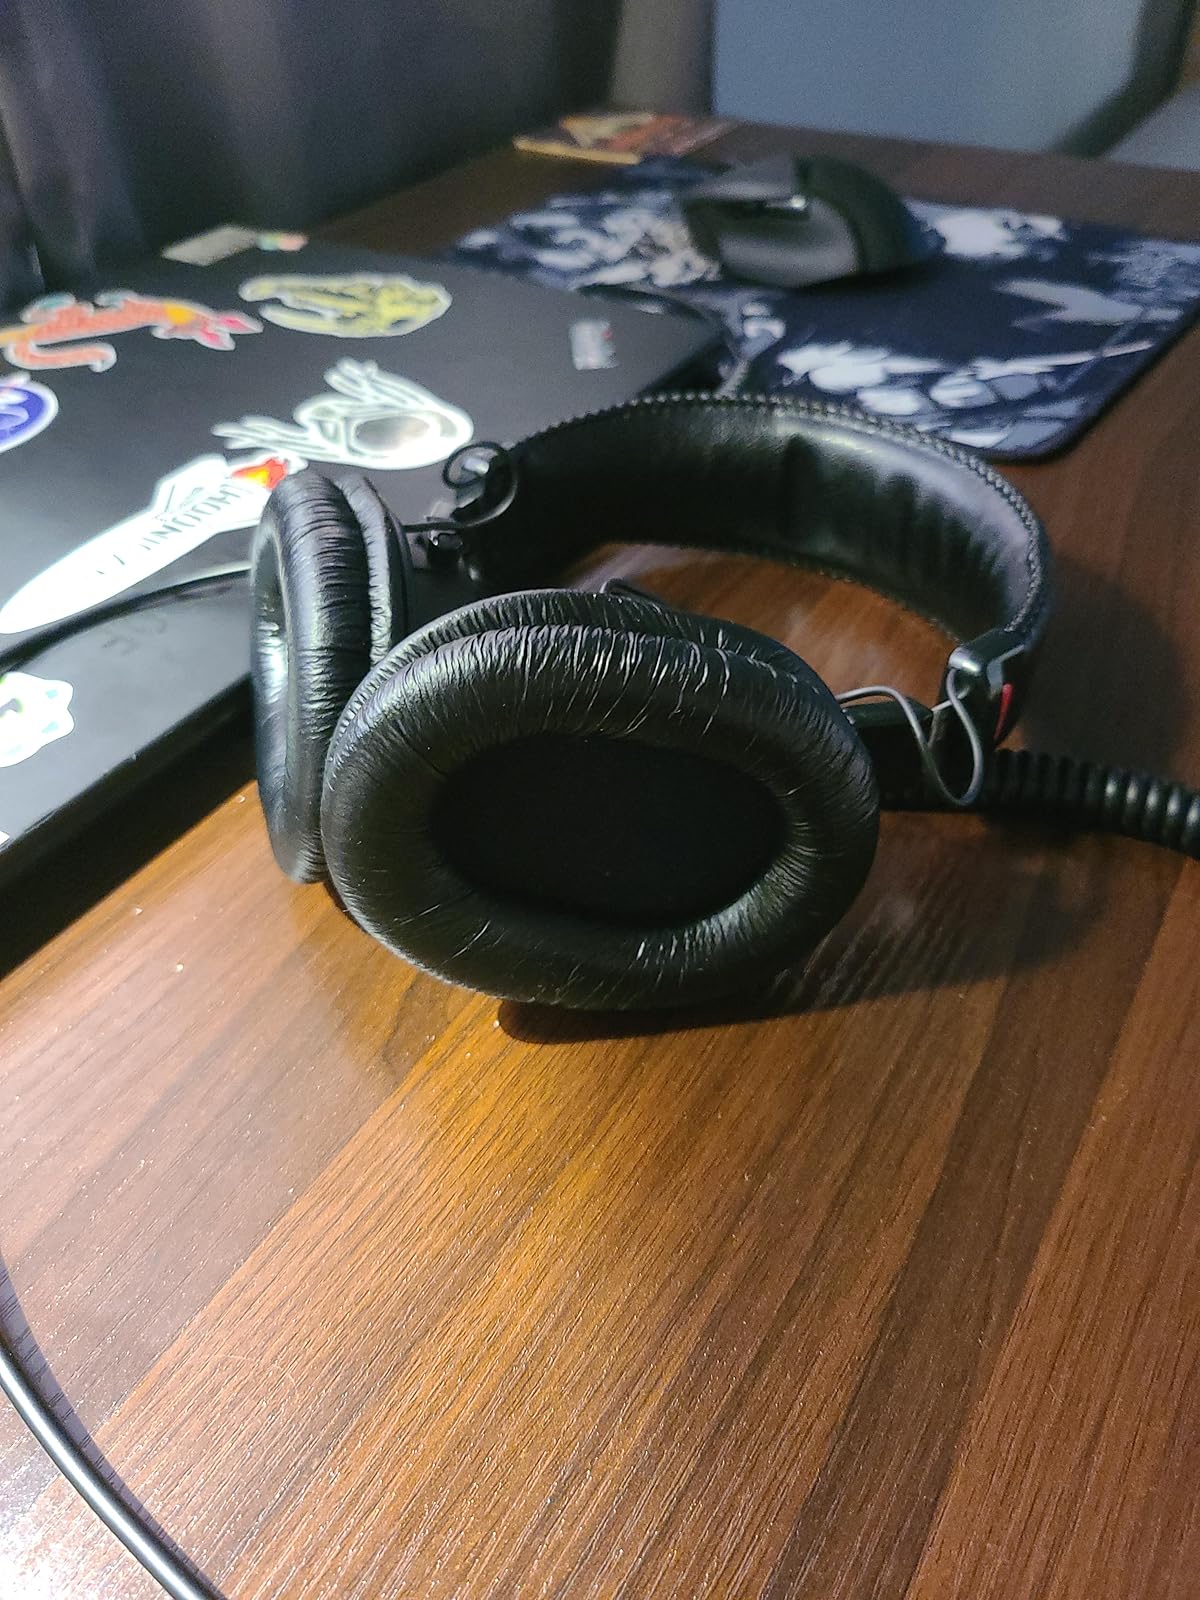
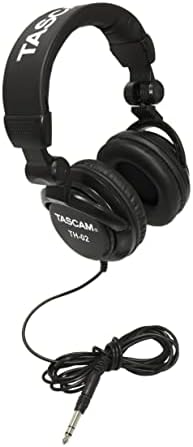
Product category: headphones
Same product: no